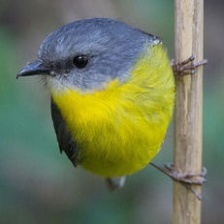
Species: EASTERN YELLOW ROBIN
Scientific name: EOPSALTRIA AUSTRALIS
ImageNet parent category: robin